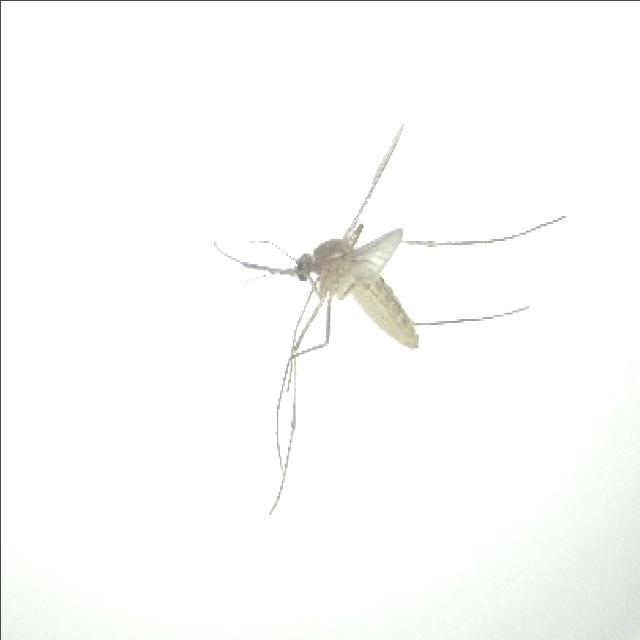
Species: culex_pipiens